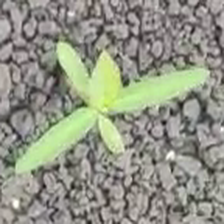
Weed species: Moti_dudhi(Euphorbia_geneculata_L)